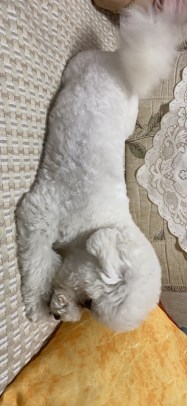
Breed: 3083-n000117-Bichon_Frise